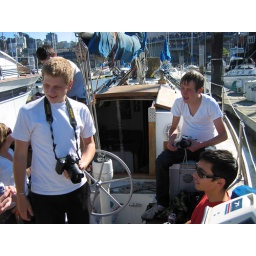
The blue angels were flying right over the tops of the masts in the bay (it's a lot of cameras nonetheless)